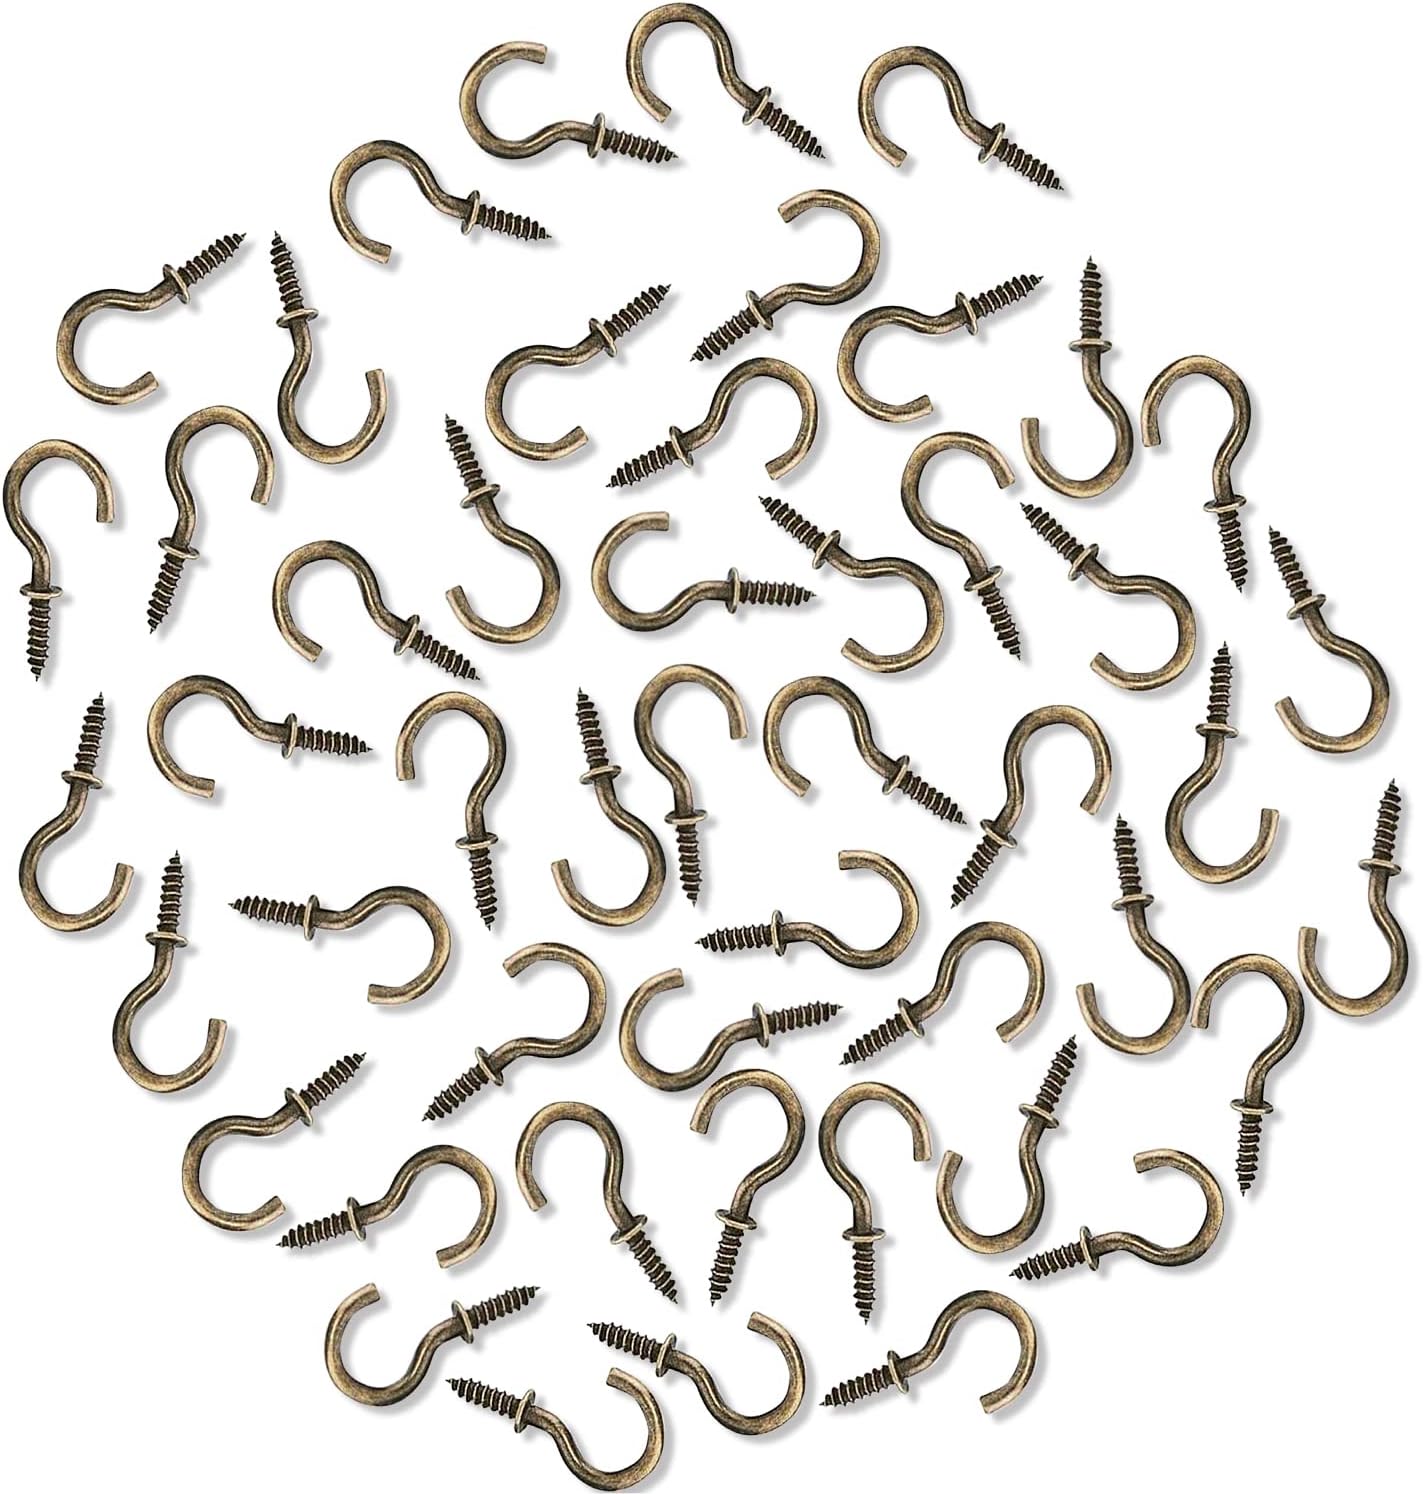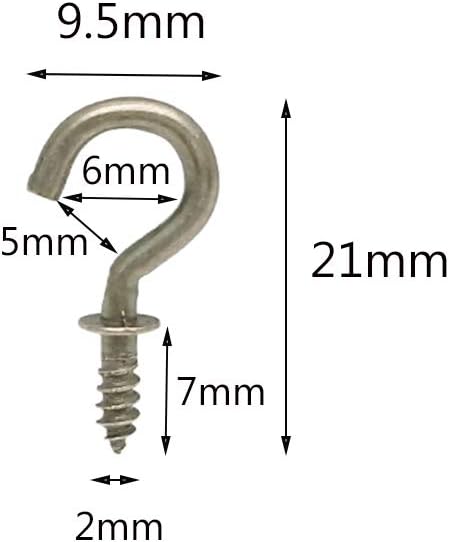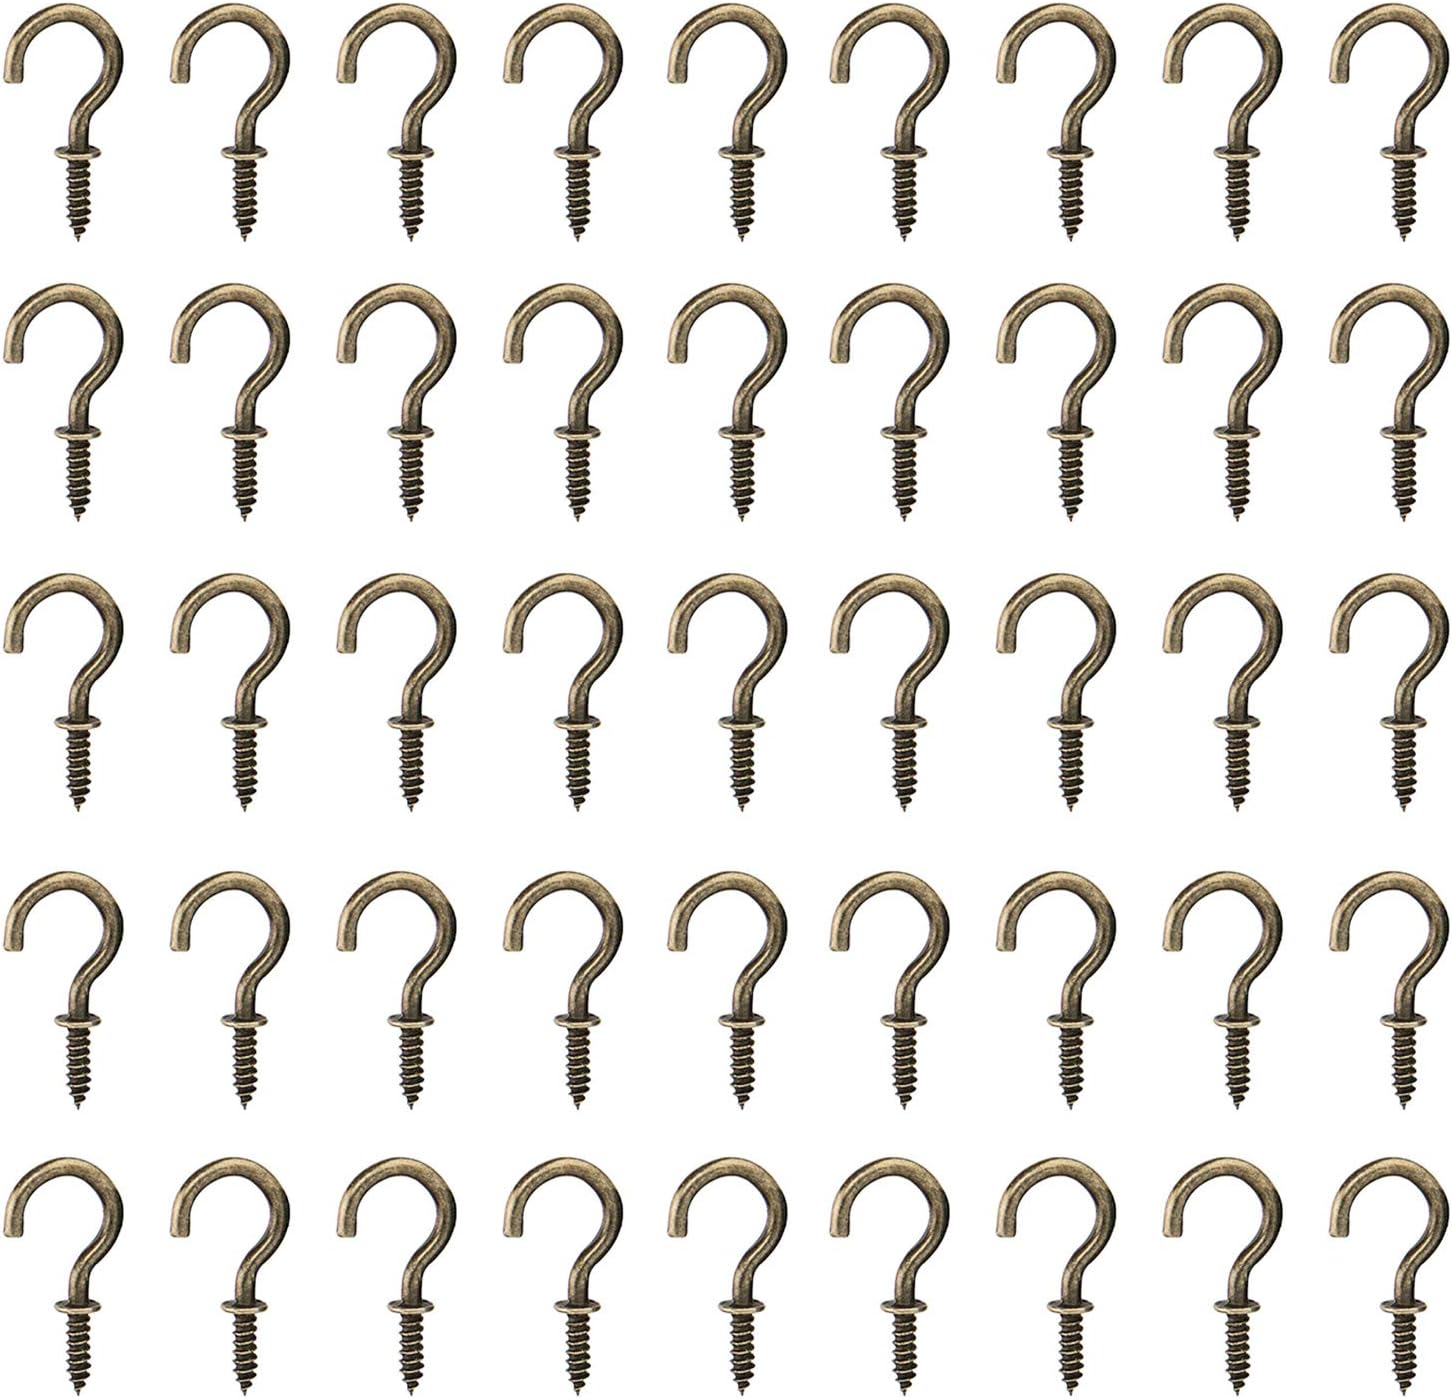
MANSHU 120PCS 1/2 inch Ceiling Screw Hooks, Metal Screw-in Cup Hooks, Bronze
Category: Tools & Home Improvement
Add a touch of charm to any kitchen with these cup hooks. Perfect for securely hanging mugs, feeders, planters , kitchen towels, and more. Easy installation by hand.
Features: Color: Bronze . | Quantity: Pack of 120 . | Size: Size is very small, Total length: 21mm; Open mouth: 5mm; Screw length: 7mm. | NOTE : This item contains functional sharp points, please put it out of children's and baby's reach. | Widely Use : Perfect for hanging cups and mugs, these top quality hooks are also great for hanging other items such as jewellery, necklaces, bracelets, hanging lanterns, bird feeders, Christmas lights, etc.